History of the Philippines

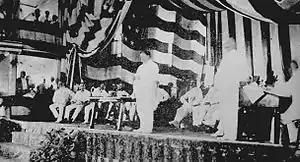
William Howard Taft addressing the audience at the Philippine Assembly.

The poorly equipped Filipino troops were easily overpowered by American troops in open combat, but they were formidable opponents in guerrilla warfare. Malolos, the revolutionary capital, was captured on March 31, 1899. Aguinaldo and his government escaped, however, establishing a new capital at San Isidro, Nueva Ecija. On June 5, 1899, Antonio Luna, Aguinaldo's most capable military commander, was killed by Aguinaldo's guards in an apparent assassination while visiting Cabanatuan, Nueva Ecija to meet with Aguinaldo. With his best commander dead and his troops suffering continued defeats as American forces pushed into northern Luzon, Aguinaldo dissolved the regular army on November 13 and ordered the establishment of decentralized guerrilla commands in each of several military zones. Another key general, Gregorio del Pilar, was killed on December 2, 1899, in the Battle of Tirad Pass—a rear guard action to delay the Americans while Aguinaldo made good his escape through the mountains.